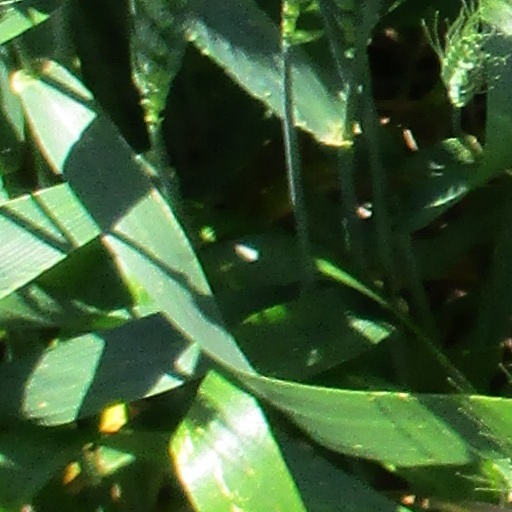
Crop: wheat